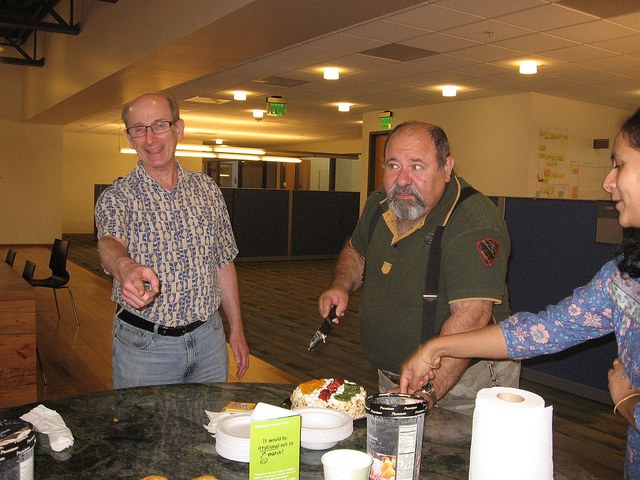
user: Given an image and a question. Answer the question in a short answer. Question: What is holding this man's pants up? Short Answer:
assistant: belt